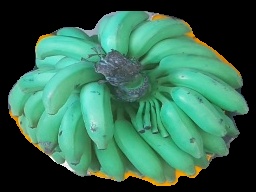
Variety: elakki-bale
Grade: grade2